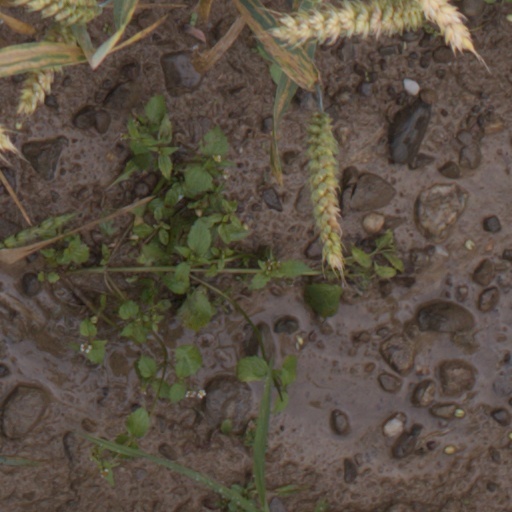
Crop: wheat